USS West Virginia (BB-48)

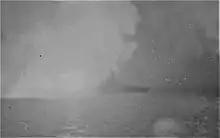
"West Virginia" firing in the darkness in the Surigao Strait

The landing on Leyte led to the activation of Operation Shō-Gō 1, the Japanese navy's planned riposte to an Allied landing in the Philippines. The plan was a complicated operation with three separate fleets: the Northern Force under Vice Admiral Jisaburō Ozawa, the Center Force under Vice Admiral Takeo Kurita, and the Southern Force under Vice Admiral Shōji Nishimura. Ozawa's carriers, by now depleted of most of their aircraft, were to serve as a decoy for Kurita's and Nishimura's battleships, which were to use the distraction to attack the invasion fleet directly. Kurita's ships were detected in the San Bernardino Strait on 24 October 1944, and in the ensuing Battle of the Sibuyan Sea, American carrier aircraft sank the powerful battleship , causing Kurita to temporarily reverse course. This convinced Admiral William F. Halsey, the commander of Third Fleet, to send the fast carrier task force to destroy the Northern Force, which had by then been detected. While these maneuvers were occurring, Nishumura's force approached the Surigao Strait to attack the invasion fleet from the south. His fleet consisted of the battleships and , the heavy cruiser , and four destroyers, supplemented by Vice Admiral Kiyohide Shima's Second Striking Force, consisting of the heavy cruisers and , the light cruiser , and four more destroyers.